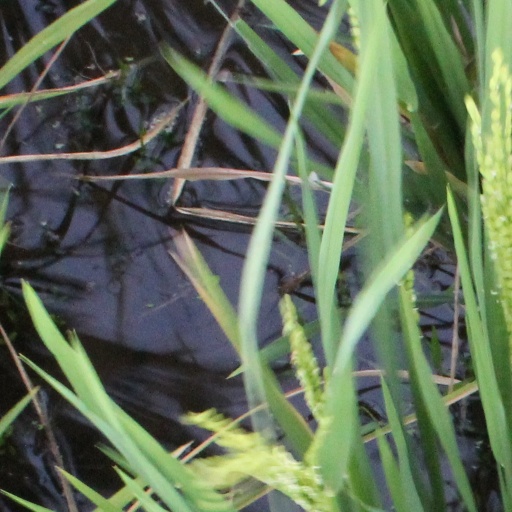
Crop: rice